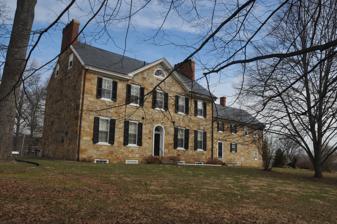
Building: Hays-Heighe House
Country: United States of America
Year built: 1808
Historic house in Maryland, United States United States historic place Hays-Heighe House U.S. National Register of Historic Places Hays-Heighe House in 2007 Show map of Maryland Show map of the United States Location 401 Thomas Run Rd., Bel Air, Maryland Coordinates 39°33′37″N 76°17′0″W / 39.56028°N 76.28333°W / 39.56028; -76.28333 Area 1 acre (0.40 ha) Built 1808 ( 1808 ) NRHP reference No. 72000581 Added to NRHP February 11, 1972 The Hays-Heighe House is a historic home located on the campus of Harford Community College near Bel Air , Harford County , Maryland , United States . It is a five bay long, two bay deep stone house with a gable roof and massive brick chimneys on each gable, built in 1808. On the east is a five bay long, two-story stone wing. Its initial owner, Thomas A. Hays, was one of the founders of the town of Bel Air. The Hays-Heighe House was listed on the National Register of Historic Places in 1972. References